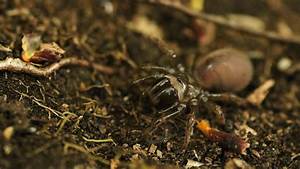
Label: ragno